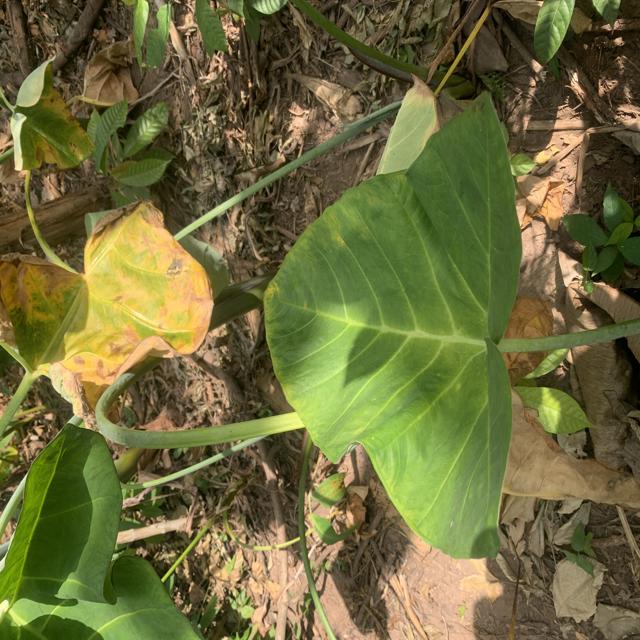
Label: Healthy